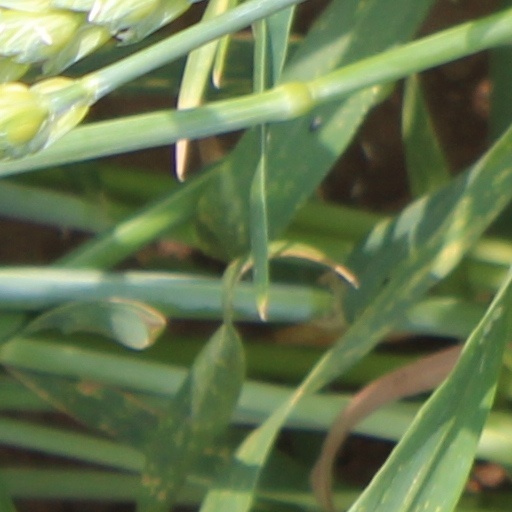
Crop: wheat